Masters of the Universe (book)

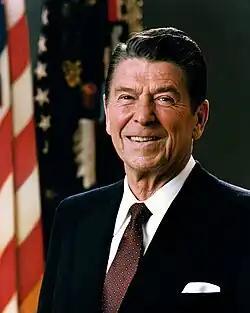
Ronald Reagan presidential portrait

In 1981, Ronald Reagan became president of the United States. Jones argues that the Reagan administration "followed neoliberal principles influenced particularly by the ideas of Friedrich Hayek, Milton Friedman, George Stigler, and Pat Buchanan". This can be seen in the four policy proposals Jones argues Reagan prioritized: